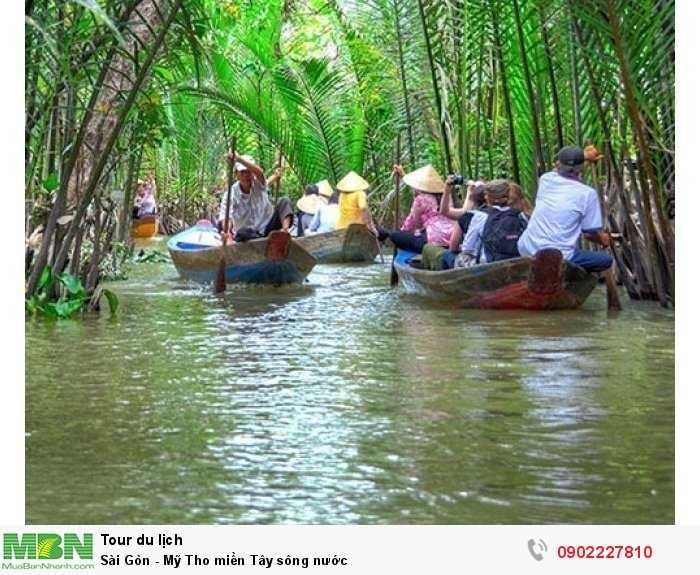
có nhiều người đang ngồi trên thuyền ở trong bức ảnh